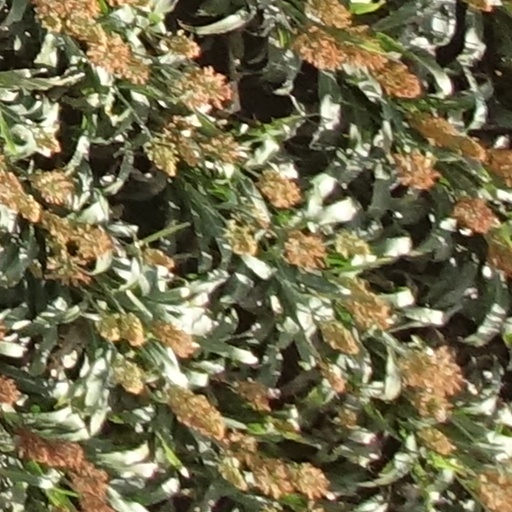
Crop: sorghum